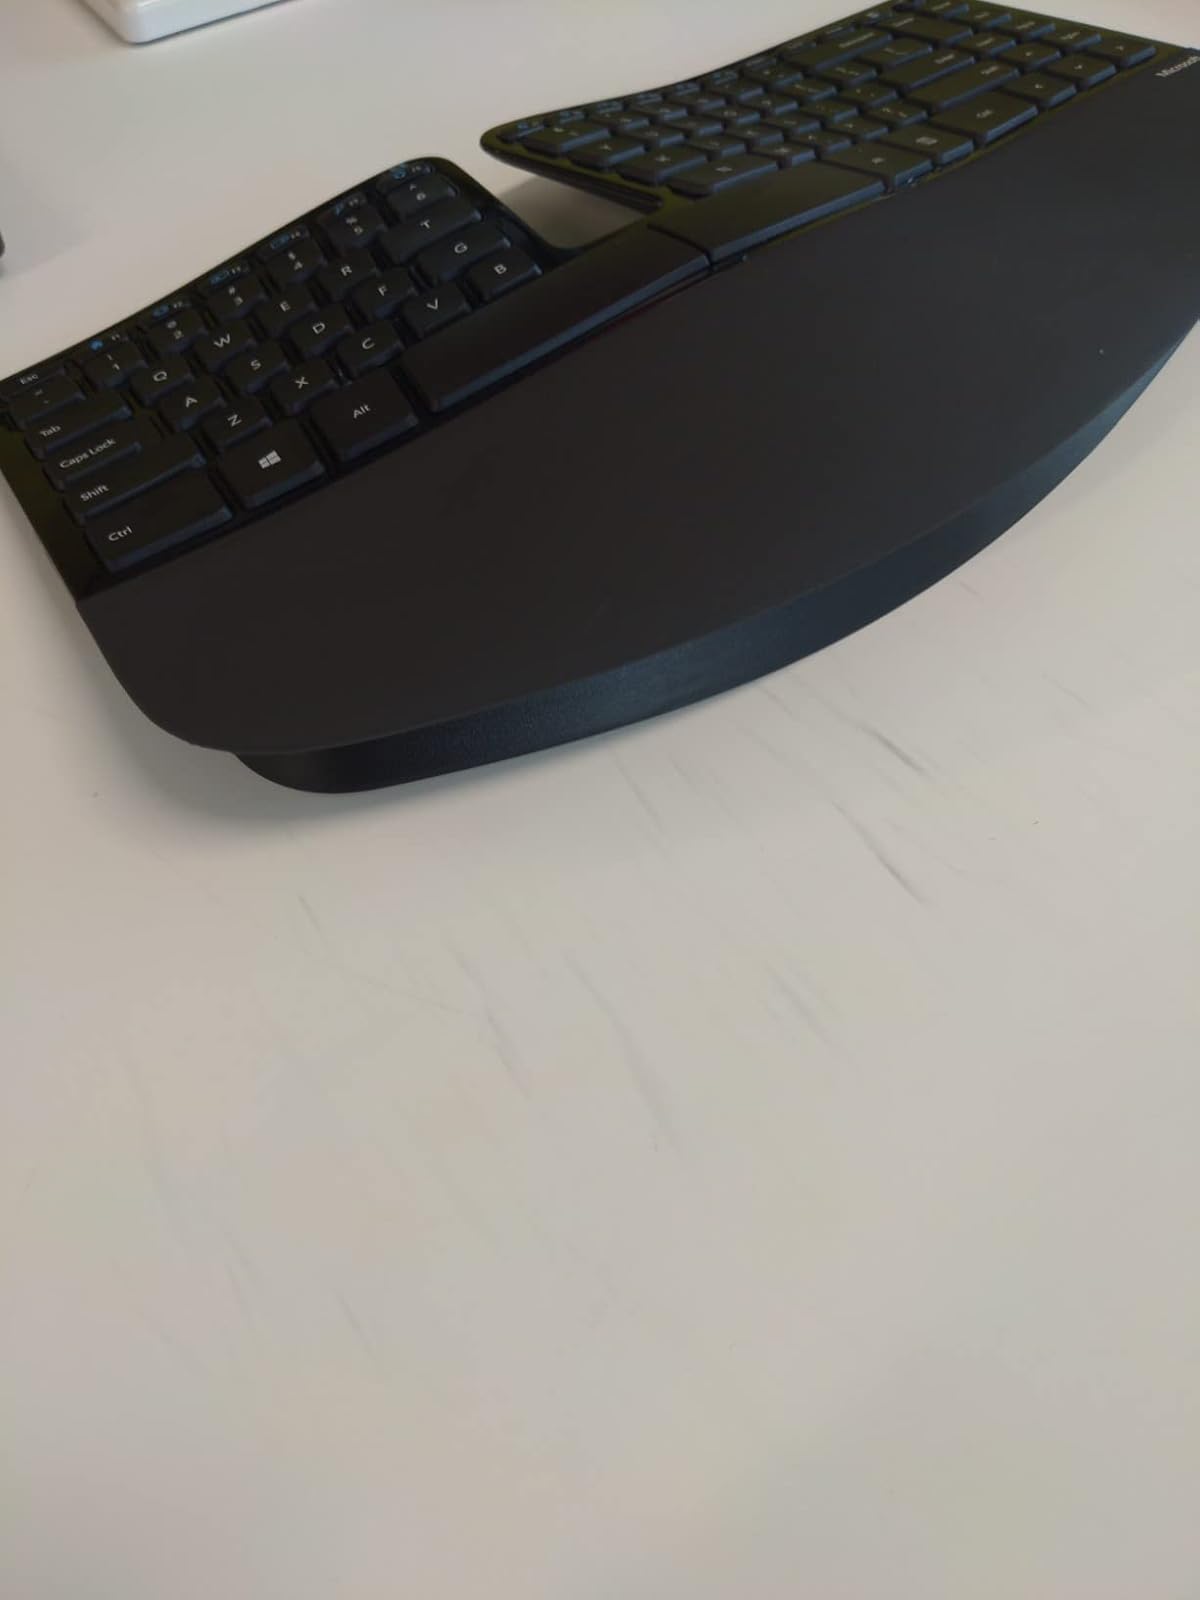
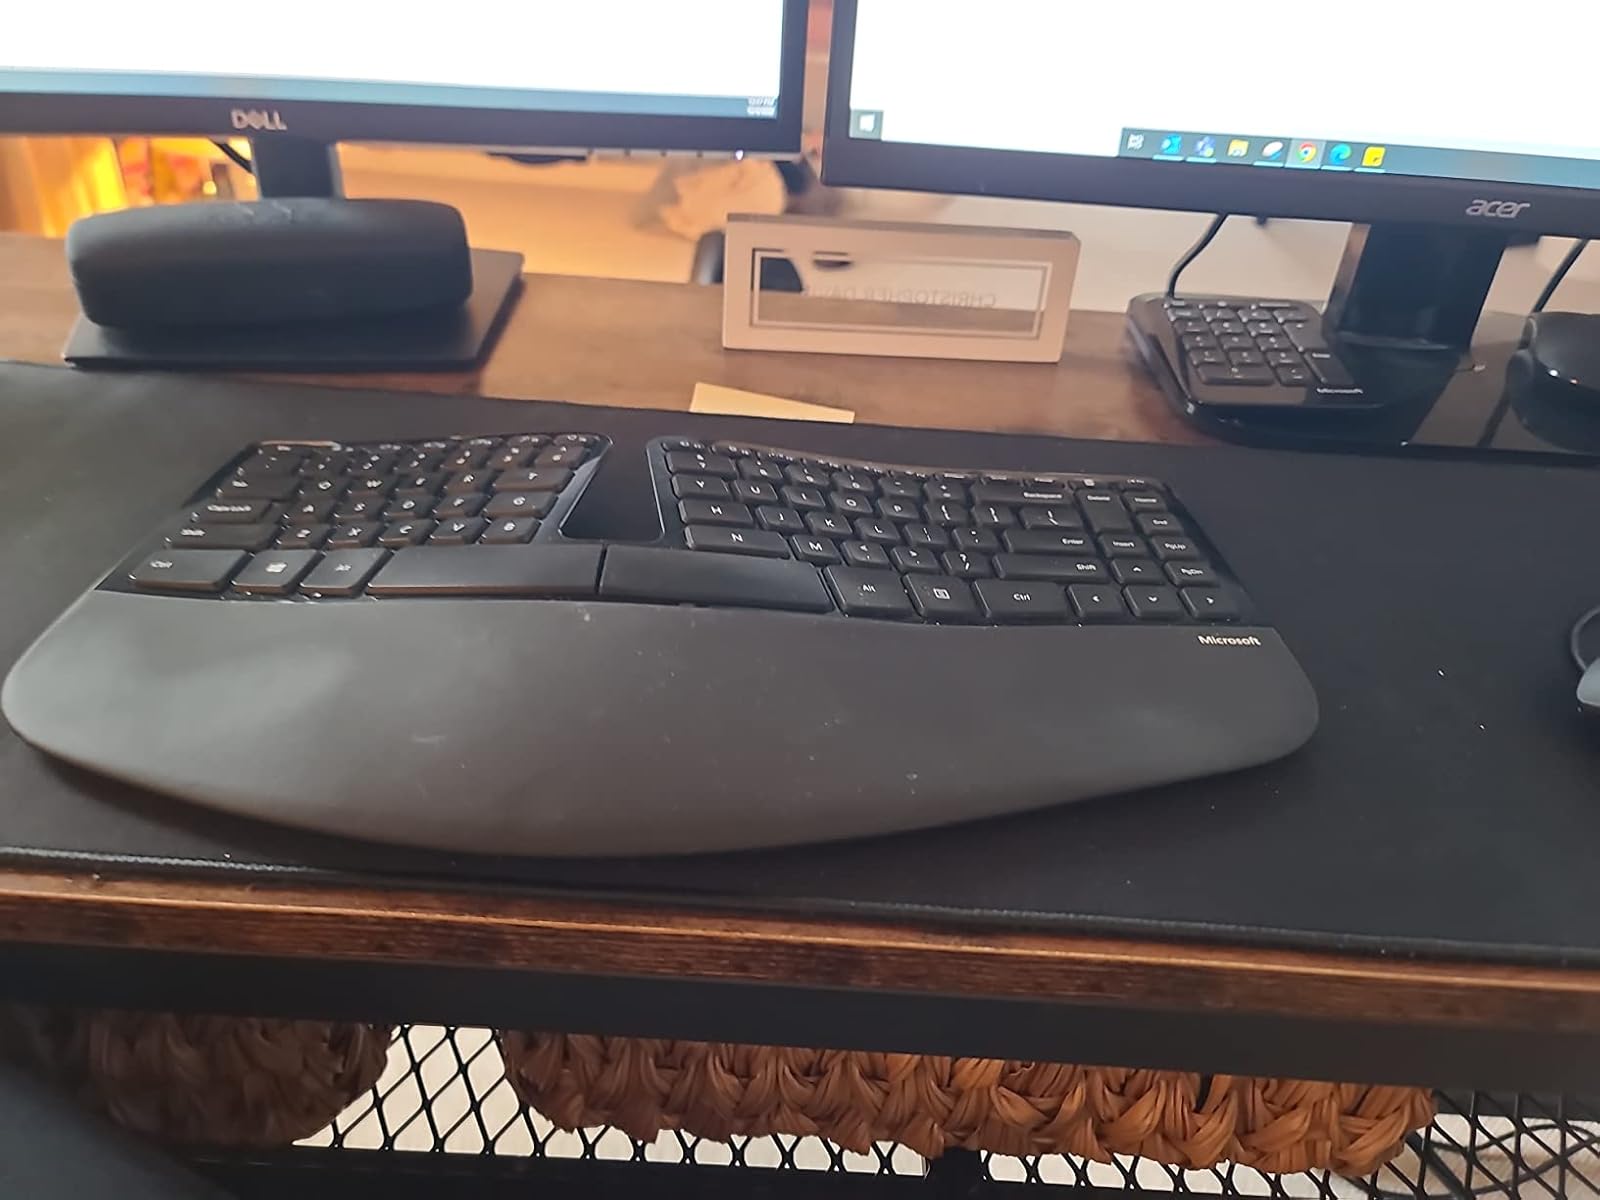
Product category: keyboard
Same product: yes